Brønnøya

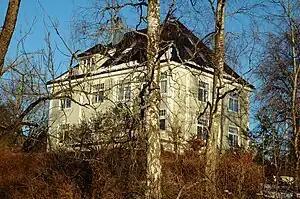

Remains of two Nordic Stone Age settlements have been found on the island that may stem from 4000 BCE (when the tide was 40–50 meters higher than today), and there are traces of agricultural activity going back at least 1500 years. The island became part of the considerable estate known as Nesøygodset that was formed in the late 14th century following the Black Death